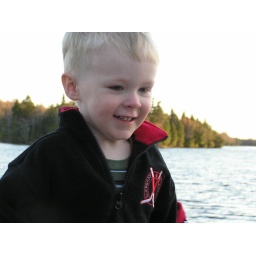
I took Jacob down the lake. Its his new favorit thing. To go toss rocks in the water off the deck.